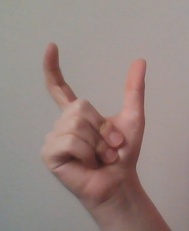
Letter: nun